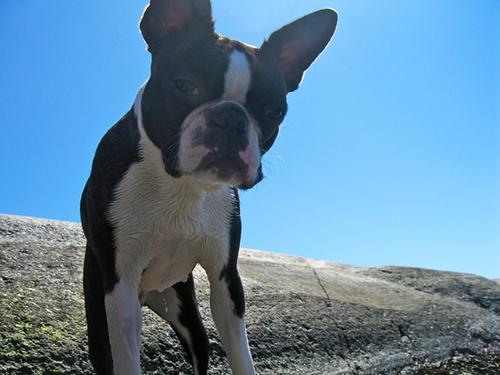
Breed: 230-n000084-Boston_bull